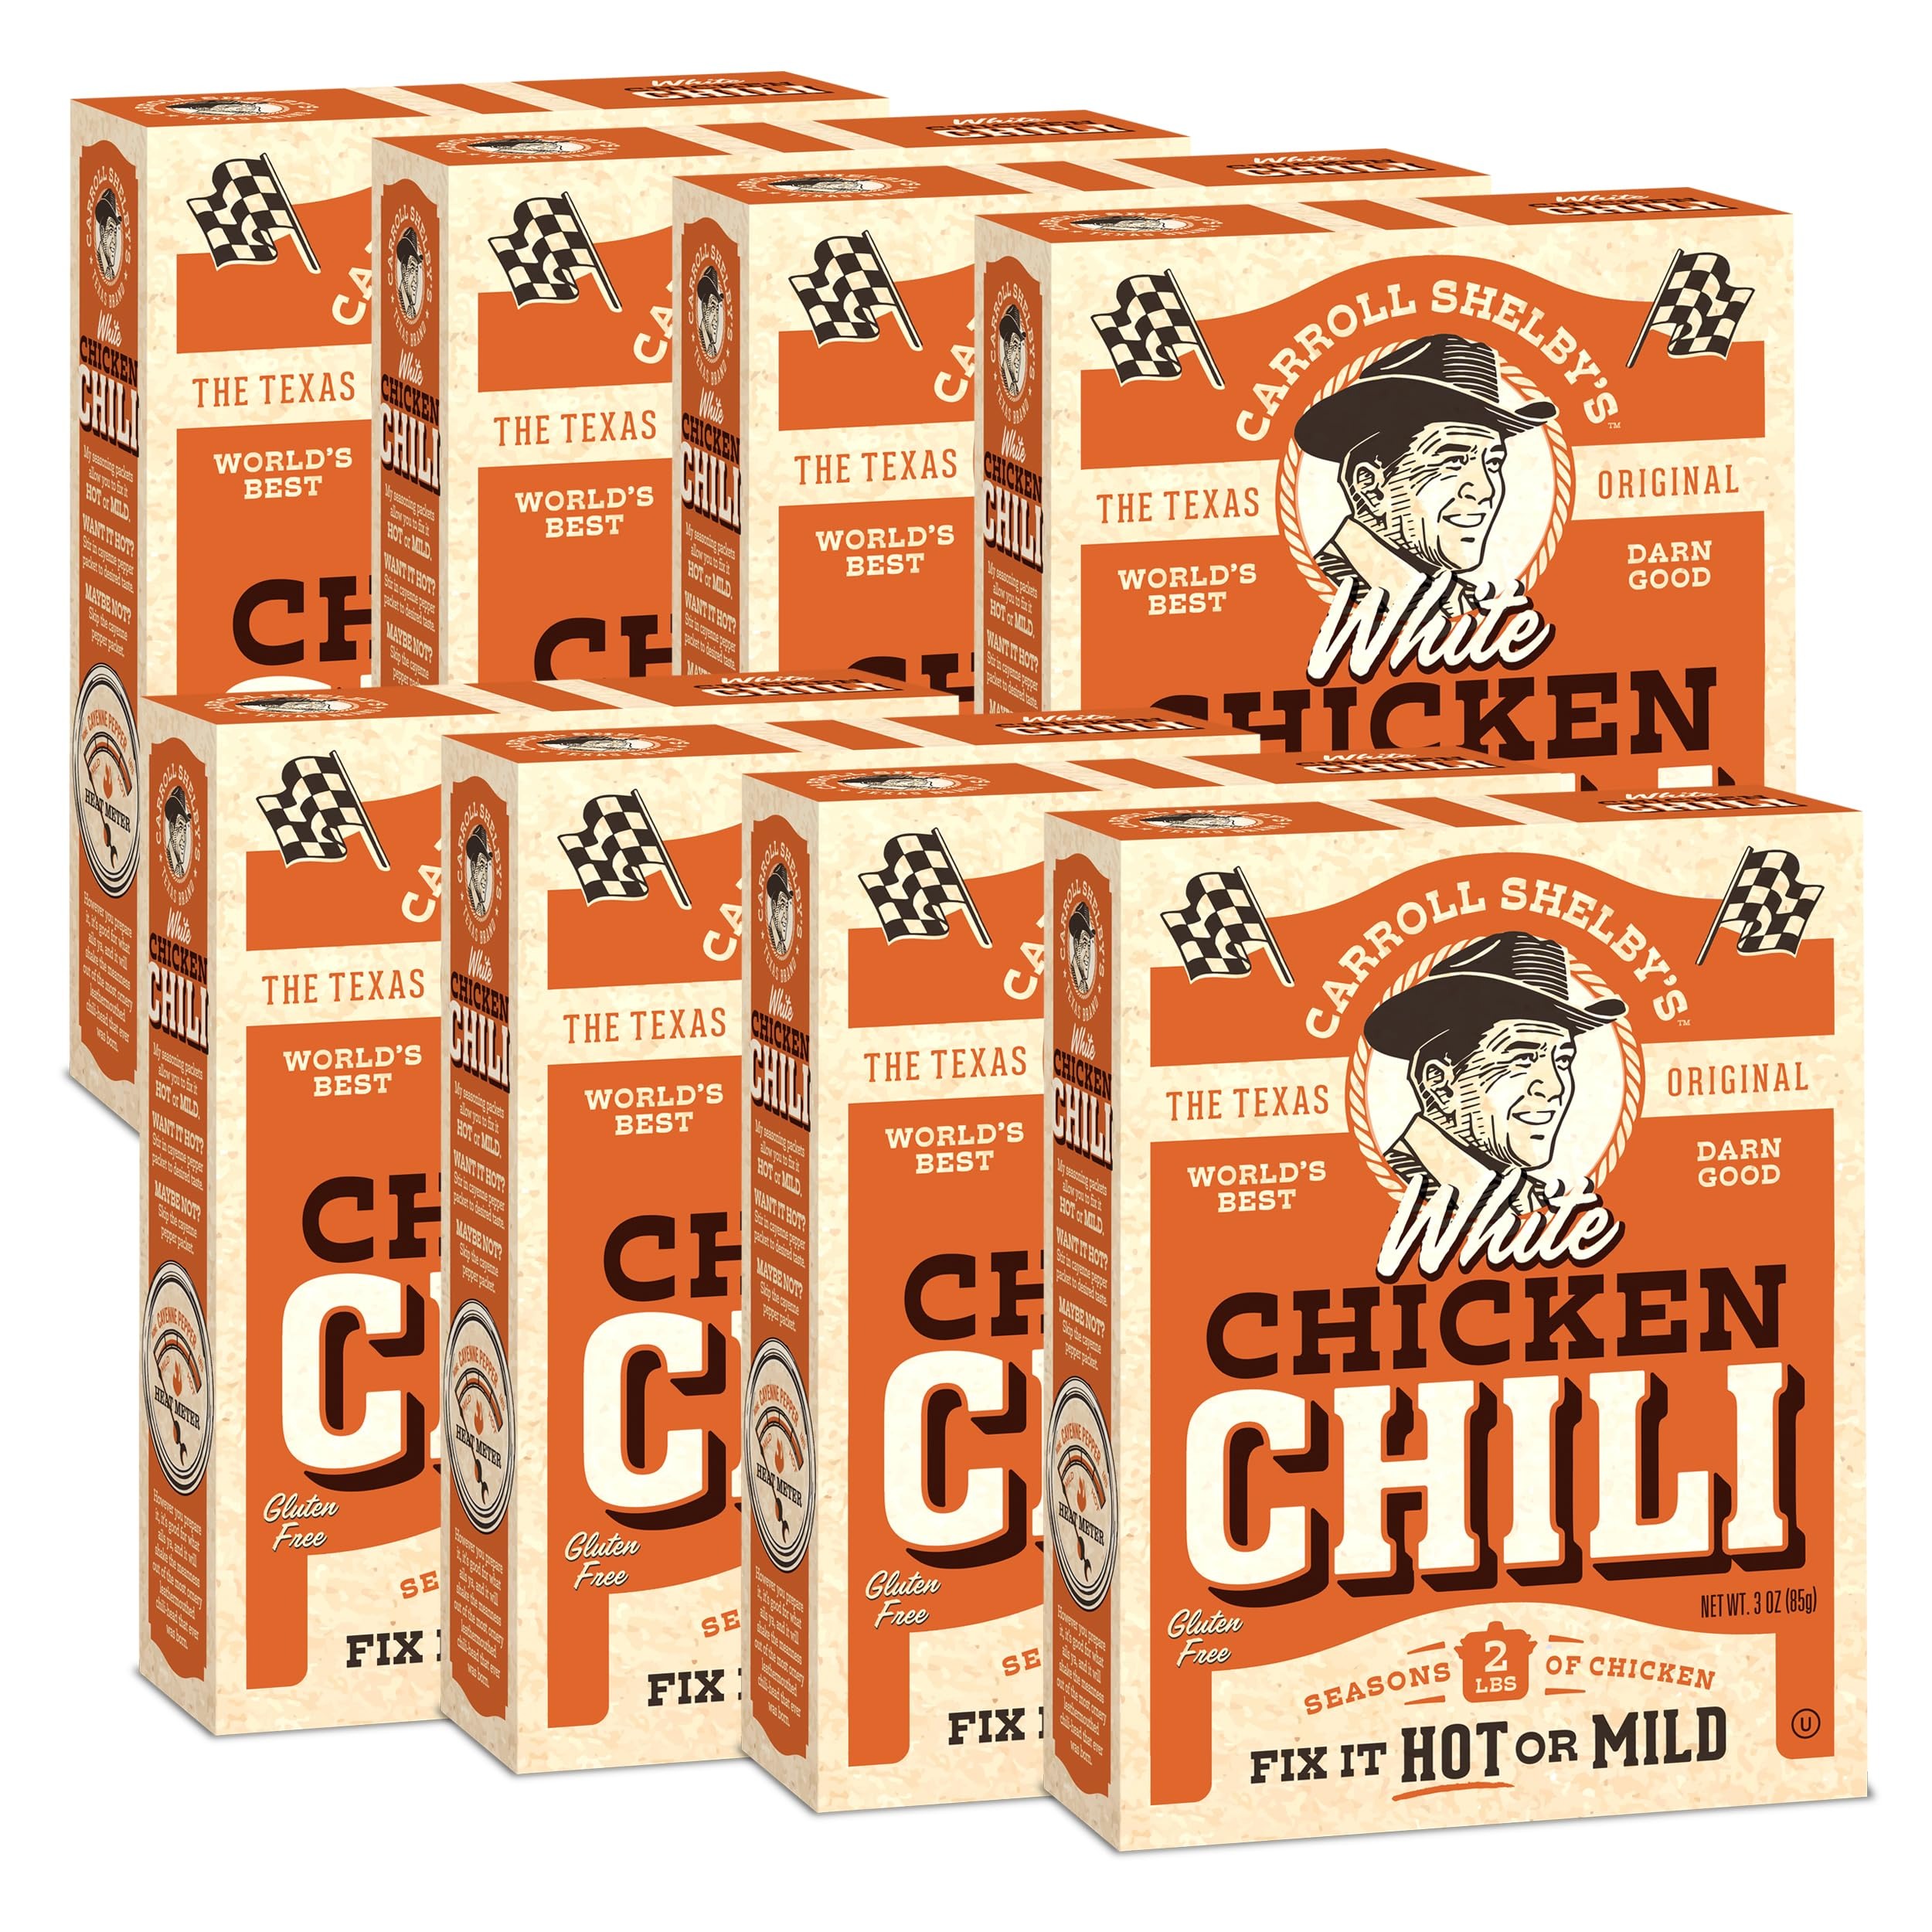
Item Name: Carroll Shelby's Original Texas Brand White Chicken Chili Kit 3oz Box (Pack of 8)
Bullet Point 1: Hot or Mild Chicken Chili: This custom chili mix features individual seasoning packets of cayenne and Masa flour to make 2 pounds of meat mild or spicy! Six servings per container and gluten free
Bullet Point 2: Authentic Chili: Crafted with bold creativity by Carroll Shelby himself, this chili kit is just what you need to create authentic, Texas-style chili right at home
Bullet Point 3: Texas Chili Mixes: Our mixes are perfect for hearty chilis, burger toppings, tacos, salads and other favorites. Create great-tasting combinations for everyday meals, tailgate parties, backyard BBQs and more
Bullet Point 4: Carroll Shelby's Chili: All of our custom chili kits have sophisticated flavor and feature individual seasoning packets to customize to taste. Try it for Tomatillo, Poblano Salsa, Quick Chili Mole and more
Bullet Point 5: The Chili: In 1967, racecar legend Carroll Shelby transformed a Texas ghost town into the first-ever chili cook-off at Terlingua. What began as a non-stop party of fire-breathing chiliheads morphed into an annual world famous championship
Value: 8.0
Unit: Count

Price: 53.57